Bird control spike

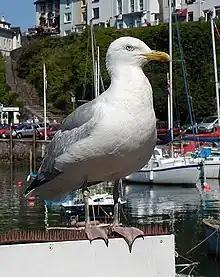
Smaller, blunt spikes may be the only option in places where a child could come into contact with the spikes and be hurt. However, they may fail to deter larger birds like this herring gull.

Described as "the most effective (type of) stand-alone bird deterrent", bird control spikes can be placed along ledges, walls, on top of commercial signage, closed-circuit television cameras and in rain gutters, in order to prevent birds from perching on the surfaces. Bird control spikes are most common in city centres and coastal areas, where feral birds are more common and more likely to come into conflict with humans. In addition, killing or harming birds without a valid reason is illegal in some areas; for example the Wildlife and Countryside Act 1981 in the United Kingdom forbids killing wild birds that are not causing serious damage to property or posing a serious risk to human health, which puts pressure on authorities and landowners to find non-lethal bird control methods.